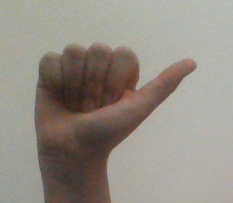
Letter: dhad